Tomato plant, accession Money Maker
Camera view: horizontal (90 deg, fisheye); turntable rotation: 210 degrees
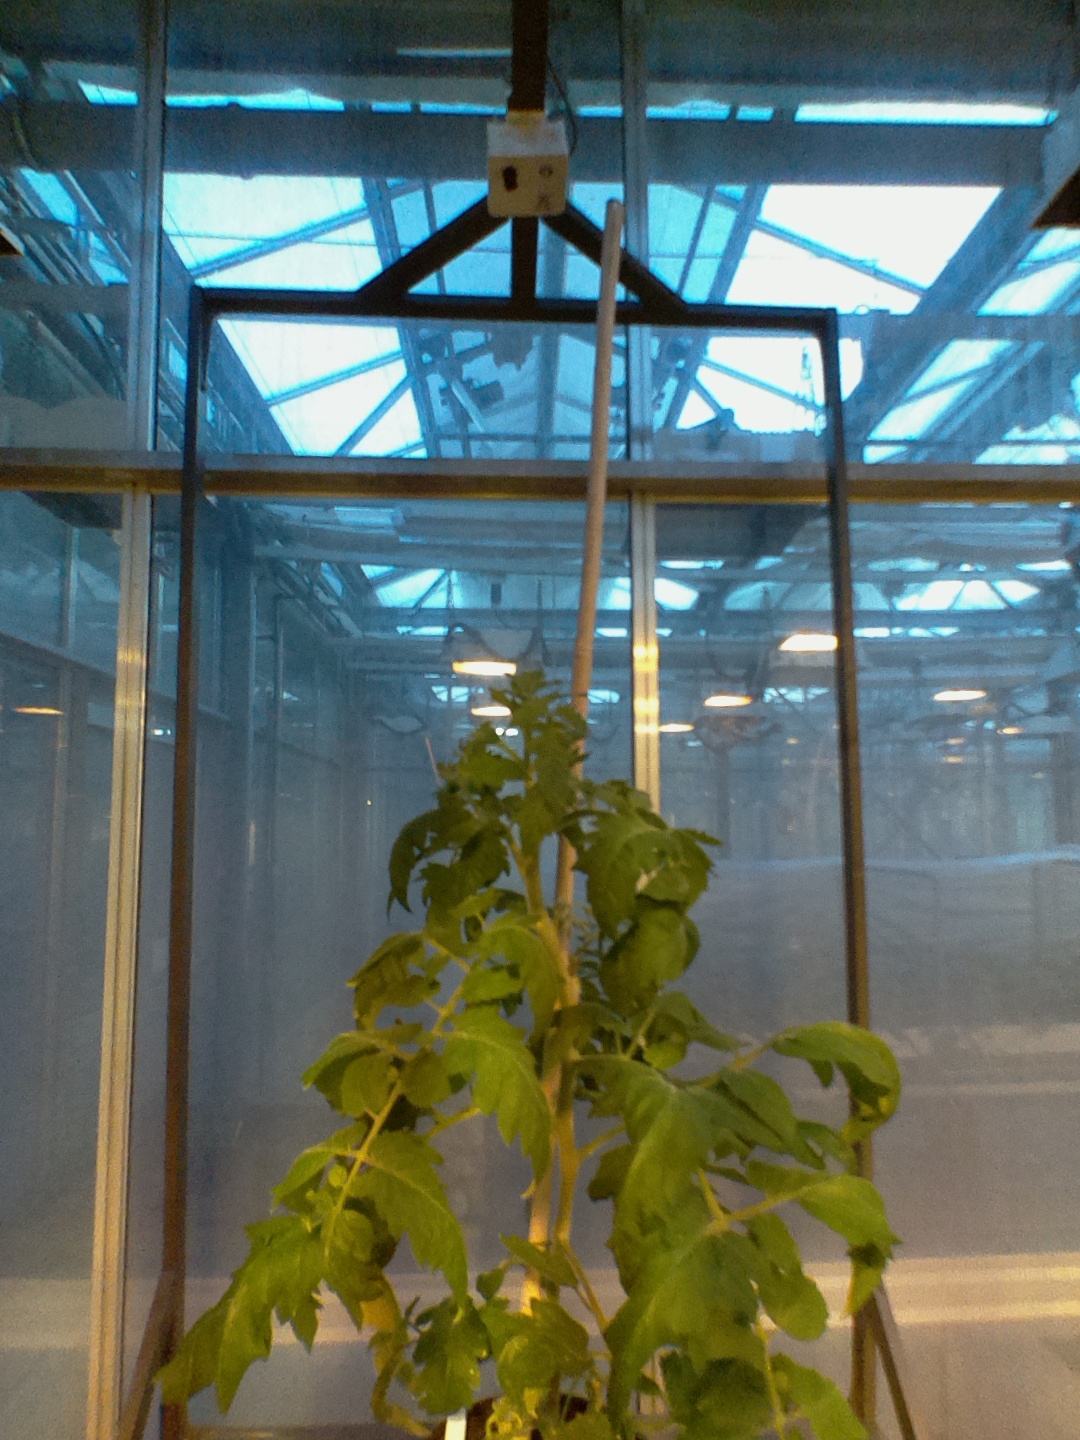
BBCH growth stage 65: Full flowering, 50%-60% of flowers open, first petals falling